ICC Women's ODI and T20I Team Rankings

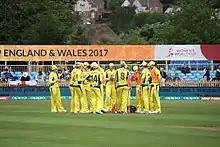
Australia women's national cricket team is currently the number 1 team in ODIs and T20Is

The ICC women's rankings were launched on 1 October 2015 covering all three formats of women's cricket. The ranking system gives equal weight to results of Test, ODI, and T20 matches. It was designed by statistician and ICC Cricket Committee member David Kendix and utilizes the same methodology as men's cricket rankings. Each team scores points based on the results of their matches over the last 3–4 years − all matches played in the 12–24 months since the first of October before last, plus all the matches played in the 24 months before that, for which the matches played and points earned both count half.